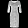
Label: Dress